Patrick Morrisey

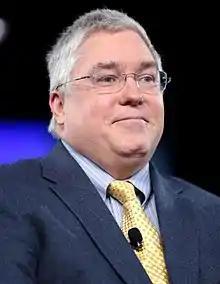
Morrisey in 2017

Patrick James Morrisey (born December 21, 1967) is an American politician and attorney serving as the 37th governor of West Virginia since 2025. He served as the 34th attorney general of West Virginia from 2013 to 2025. A member of the Republican Party, he was elected state attorney general in 2012, becoming the first Republican in the role since 1933. Morrisey ran for the United States Senate in 2018 and narrowly lost to incumbent Senator Joe Manchin.